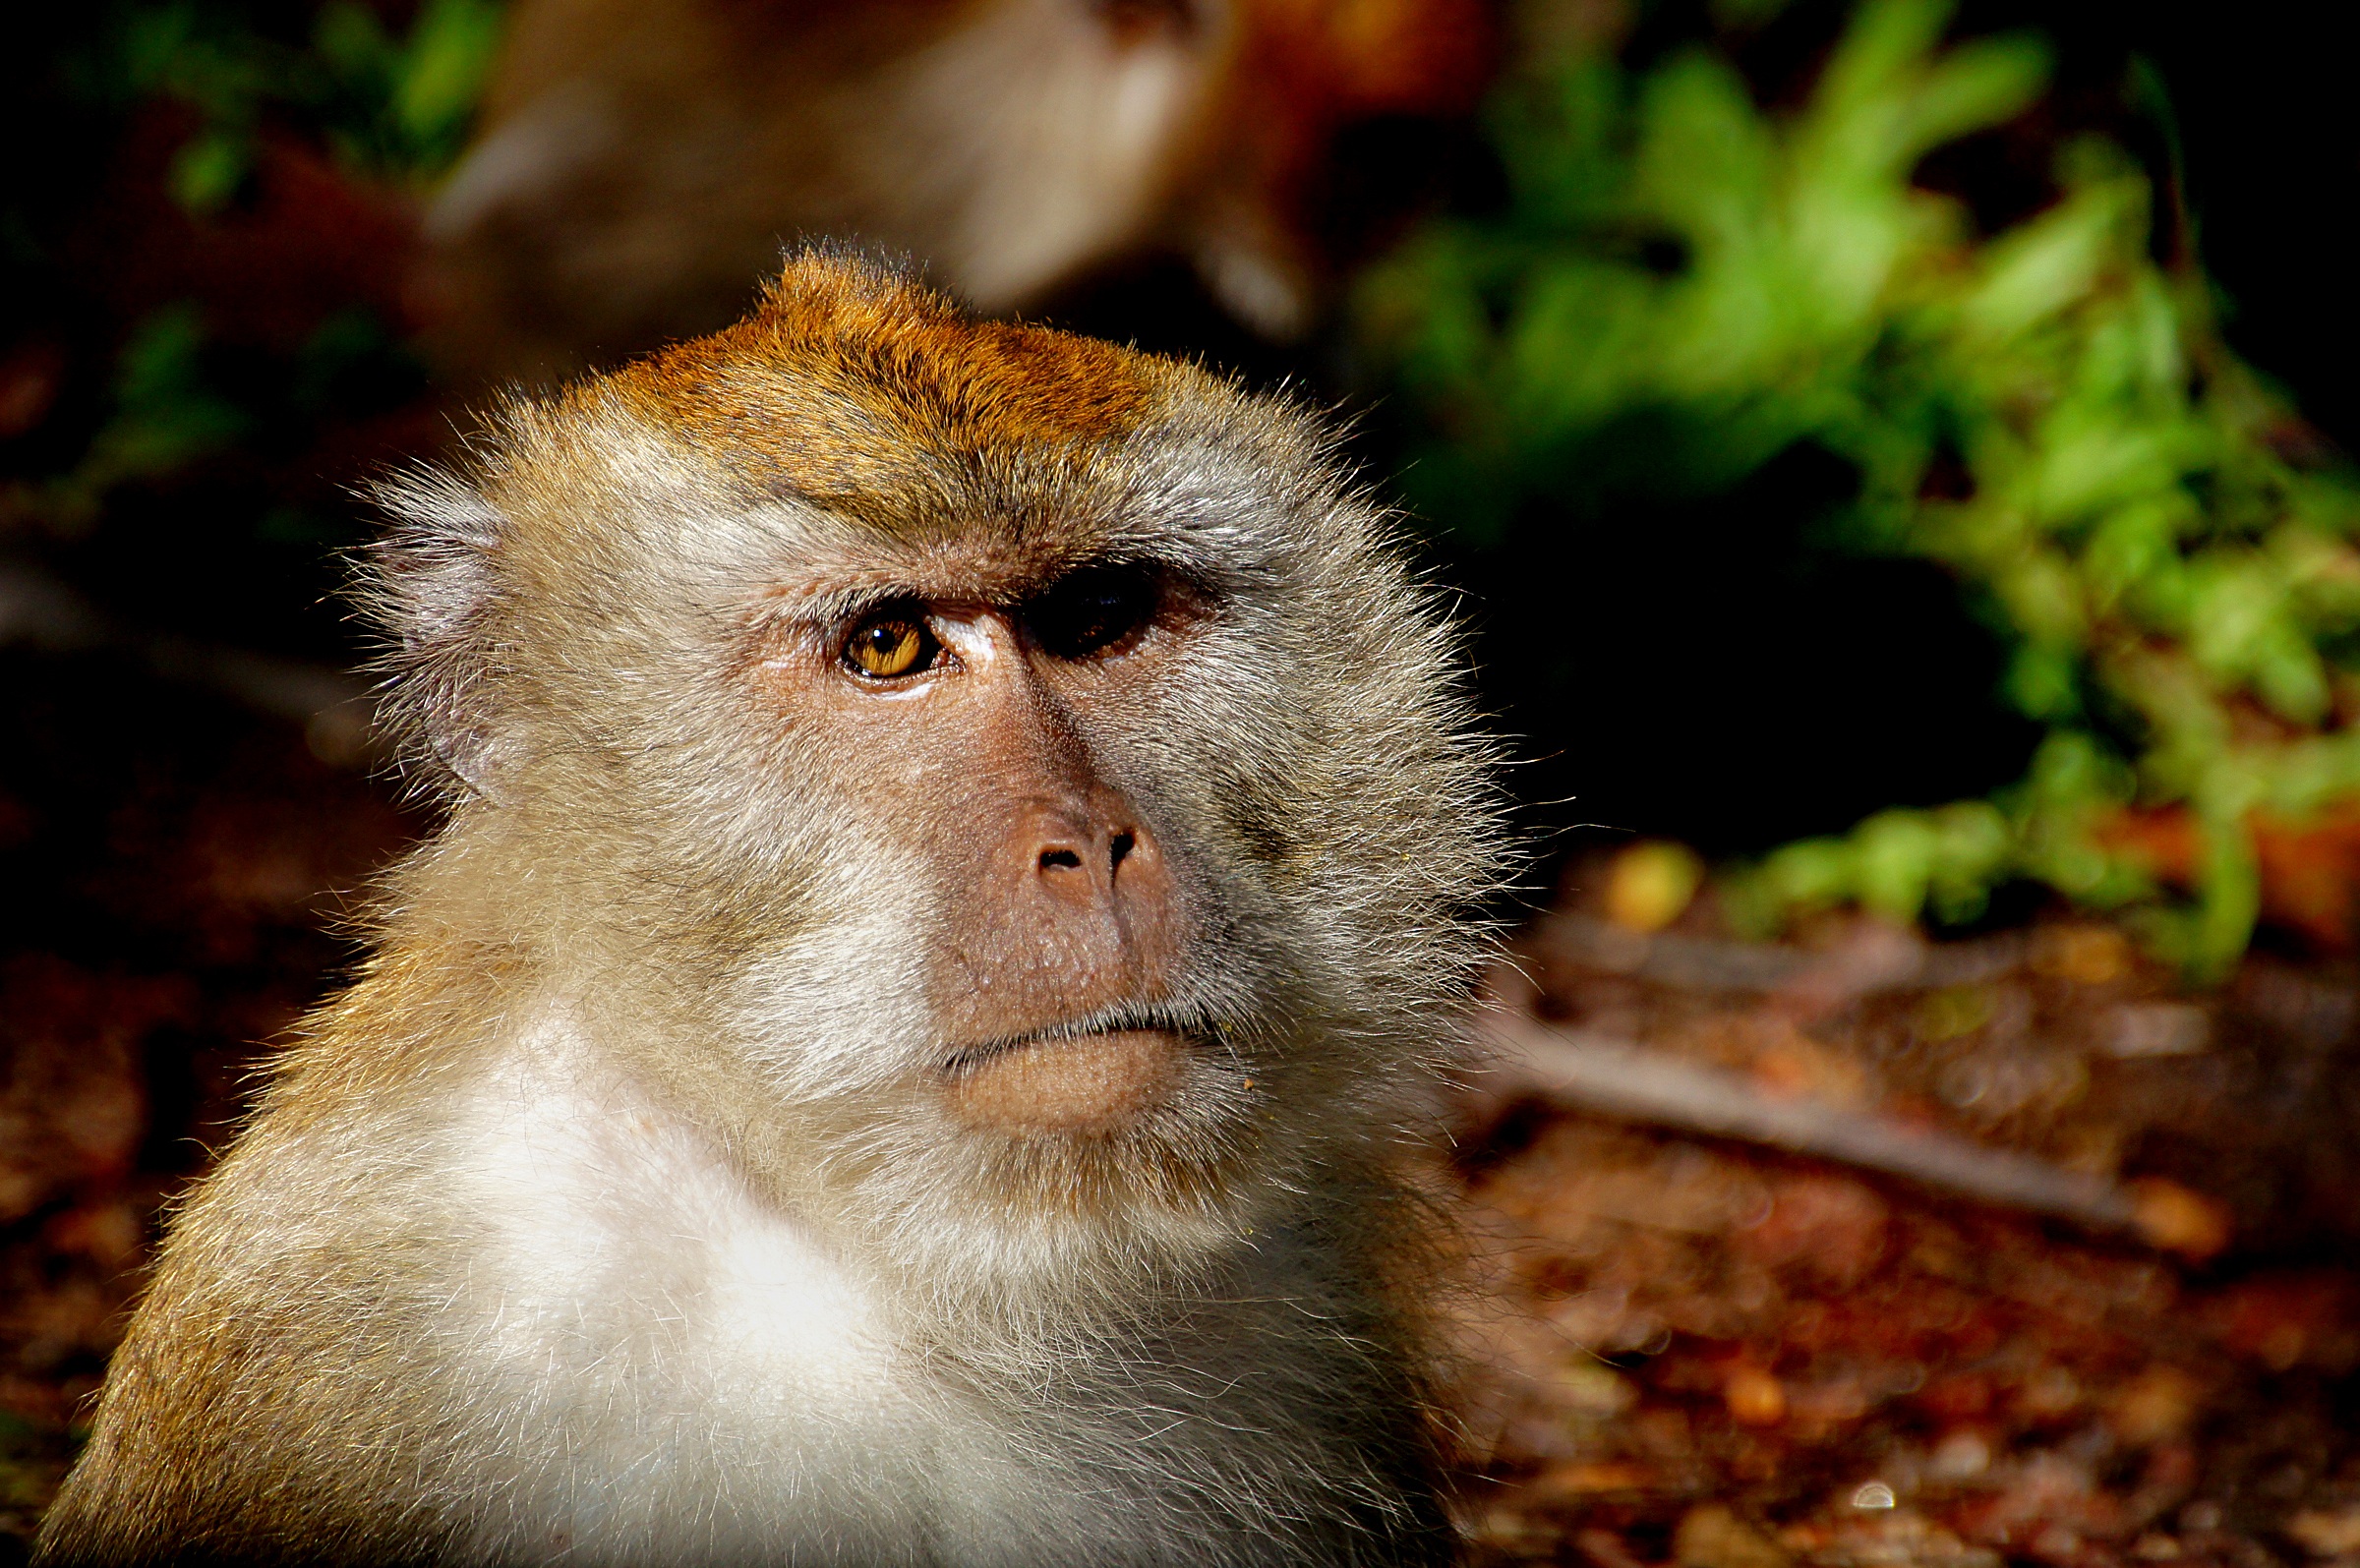
nature, looking, wildlife, portrait, sitting, small, mammal, monkey, fauna, primate, close up, furry, hairy, vertebrate, captive, macaque, old world monkey, new world monkey